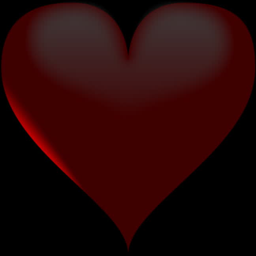
spotlight on a big red heart - digital animation